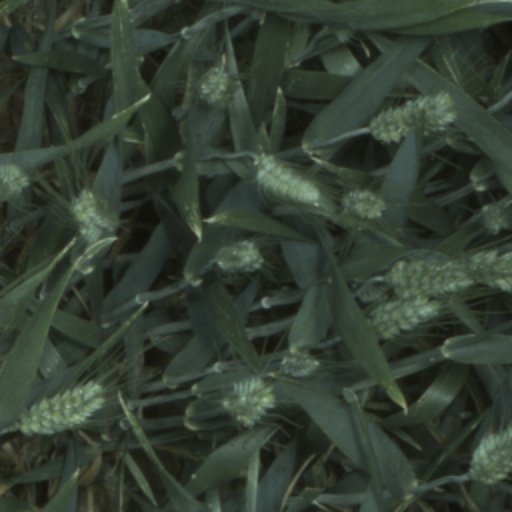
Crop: wheat